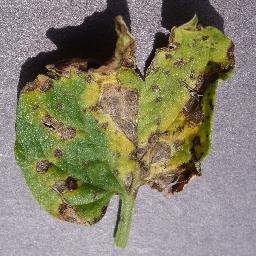
Label: Tomato___Septoria_leaf_spot